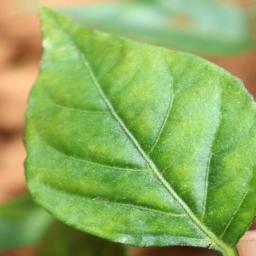
Label: healthy